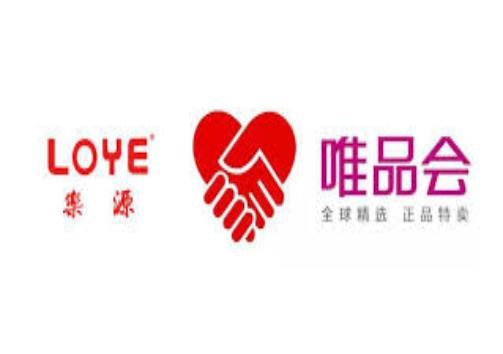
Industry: Necessities